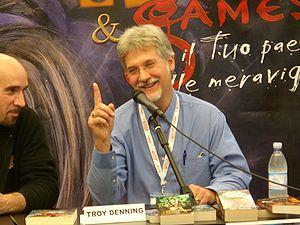
Troy Denning, né en 1958 aux États-Unis, est un romancier américain spécialisé en science-fiction et fantasy.